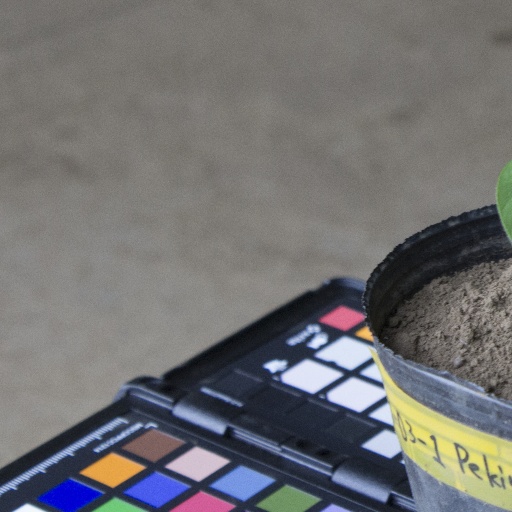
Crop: soybean